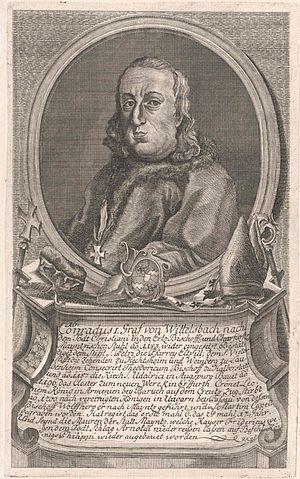
Conrad Iᵉʳ de Wittelsbach, né vers 1120/1125 et mort le 25 octobre 1200 à Riedfeld près de Neustadt an der Aisch, fut cardinal et archevêque de Mayence et de Salzbourg.